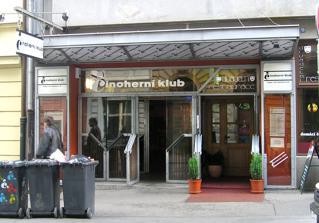
Building: The Drama Club
Country: Czechia
Year built: 1965
Theatre in Prague, Czechia The Drama Club Činoherní klub Entrance into the theatre in Prague's street Ve Smečkách Address Ve Smečkách 26 Prague Czech Republic Coordinates 50°04′46″N 14°25′39″E / 50.079342°N 14.427372°E / 50.079342; 14.427372 Opened 1965 Website Official website Leo Birinski ´s Mumraj (Dance of Fools) in The Drama Club, 1991. The Drama Club ( Czech : Činoherní klub ) is a theatre located in Prague . The Drama Club was founded by Ladislav Smoček and Jaroslav Vostrý . The opening performance of Piknik took place on 3 March 1965. The actors in the 1970s and 1980s included Petr Čepek , Pavel Landovský , Josef Somr , Jiří Kodet , Jirina Trebicka , Libuše Šafránková and Josef Abrhám . On 19 November 1989, two days after the Velvet revolution , the Civic Forum was founded there. The Drama Club was awarded Alfréd Radok Award in category Theatre of the Year in 2002, and 2008. The current actors include Jaromír Dulava , Ivana Chýlková , Ondřej Vetchý and Petr Nárožný . Selected performances 2008 – Ptákovina ( The Blunder ) by Milan Kundera , directed by Ladislav Smoček 2006 – American Buffalo by David Mamet , d. Ondřej Sokol 2005 – The Pillowman by Martin McDonagh , d. Ondřej Sokol 2004 – The Goat, or Who Is Sylvia? by Edward Albee , d. Martin Čičvák , co-production with Slovak Arena Theatre 2004 – Sexual Perversity in Chicago by David Mamet , d. Ondřej Sokol 2002 – The Lonesome West by Martin McDonagh , d. Ondřej Sokol 2000 – Return to the Desert by Bernard-Marie Koltès , d. Roman Polák 1992 – The Miser by Molière , d. Vladimír Strnisko 1991 – Mumraj ( The Dance of Fools ) by Leo Birinski , d. Ladislav Smoček 1989 – I Served the King of England by Bohumil Hrabal , d. Ivo Krobot 1986 – Noises Off by Michael Frayn , d. Jiří Menzel 1982 – The Gamblers by Nikolai Gogol , d. Ladislav Smoček 1981 – Něžný barbar by Bohumil Hrabal, d. Ivo Krobot 1981 – Geschichten aus dem Wienerwald by Ödön von Horváth , d. Ladislav Smoček 1978 – Tři v tom by Jaroslav Vostrý, d. Jiří Menzel 1970 – Hurá na Bastilu by Jan Vodňanský and Petr Skoumal , d. Petr Skoumal 1969 – Hodinový hoteliér by Pavel Landovský, d. Evald Schorm 1967 – The Birthday Party by Harold Pinter , d. Jaroslav Vostrý 1967 – The Government Inspector by Nikolai Gogol , d. Jan Kačer 1966 – Crime and Punishment by Fyodor Dostoyevsky , d. Evald Schorm 1966 – Dr. Burke's Strange Afternoon , written and directed by Ladislav Smoček 1965 – Piknik , written and directed by Ladislav Smoček External links Official website EUTA - entry in EUTA database This article about a Czech building or structure is a stub . You can help Wikipedia by expanding it . v t e This article about a theatre building in Europe is a stub . You can help Wikipedia by expanding it . v t e